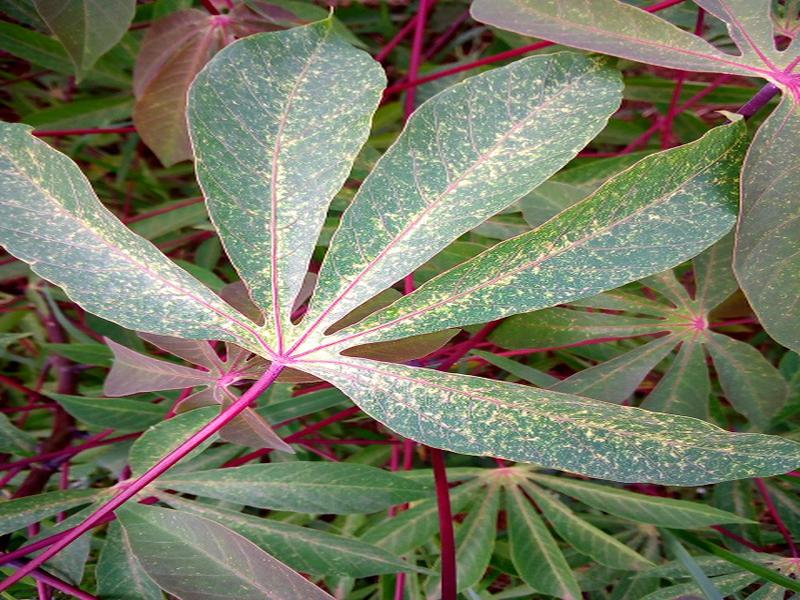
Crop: cassava
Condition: green_mottle